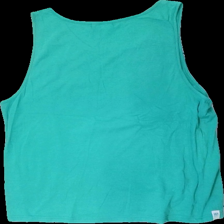
View: back
Type: Tank top
Category: Unisex
Brand: Not in the list
Brand text on label: WA
Colors: Green
Material: 60% cotton, 40% polyester
Cut: Regular, C-collar
Size: M
Season: All
Price range: <50
Recommended usage: Export
Description: green tank top